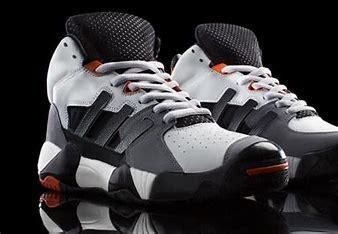
Brand: adidas
Model: Streetball Basketball